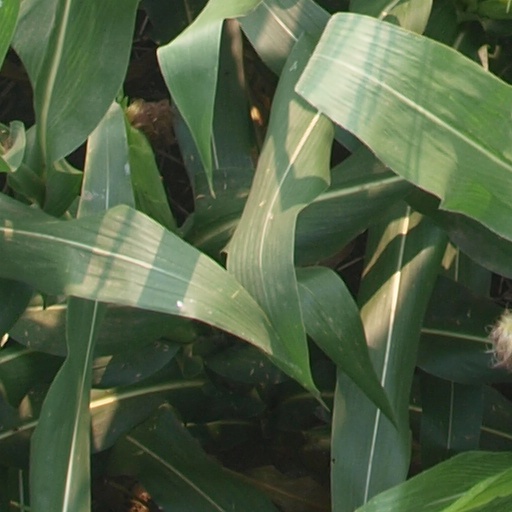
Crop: maize; corn